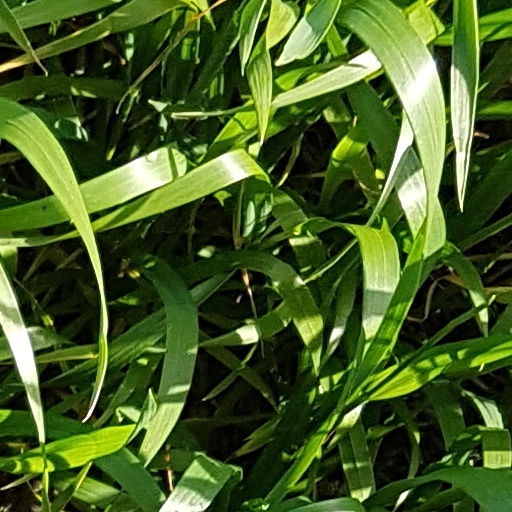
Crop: wheat